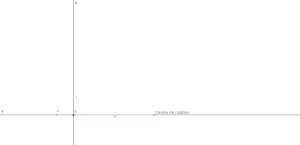
Un référentiel non inertiel, ou non galiléen, est un référentiel qui ne vérifie pas les conditions nécessaires pour être inertiel. Les deux premières lois du mouvement de Newton n'y sont vérifiées qu'en invoquant des forces supplémentaires appelées forces d'inertie, souvent qualifiées de « fictives », qui sont dues au mouvement accéléré du référentiel par rapport à un référentiel inertiel.